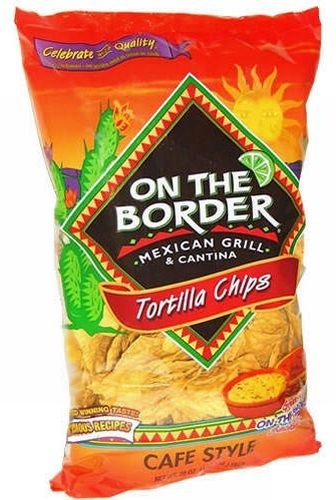
Item Name: On The Border Cafe Style Tortilla Chips 24 oz. (2 Pack)
Product Description: On The Border Cafe Style Tortilla Chips in a large 24 oz Bag. Our special blend of select white and yellow corn is stoneground and fashioned into large restaurant style tortilla chips.They are quick fried until crispy and lightNo Cholesterol24 oz. eachPack of 2
Value: 48.0
Unit: ounce

Price: 13.875